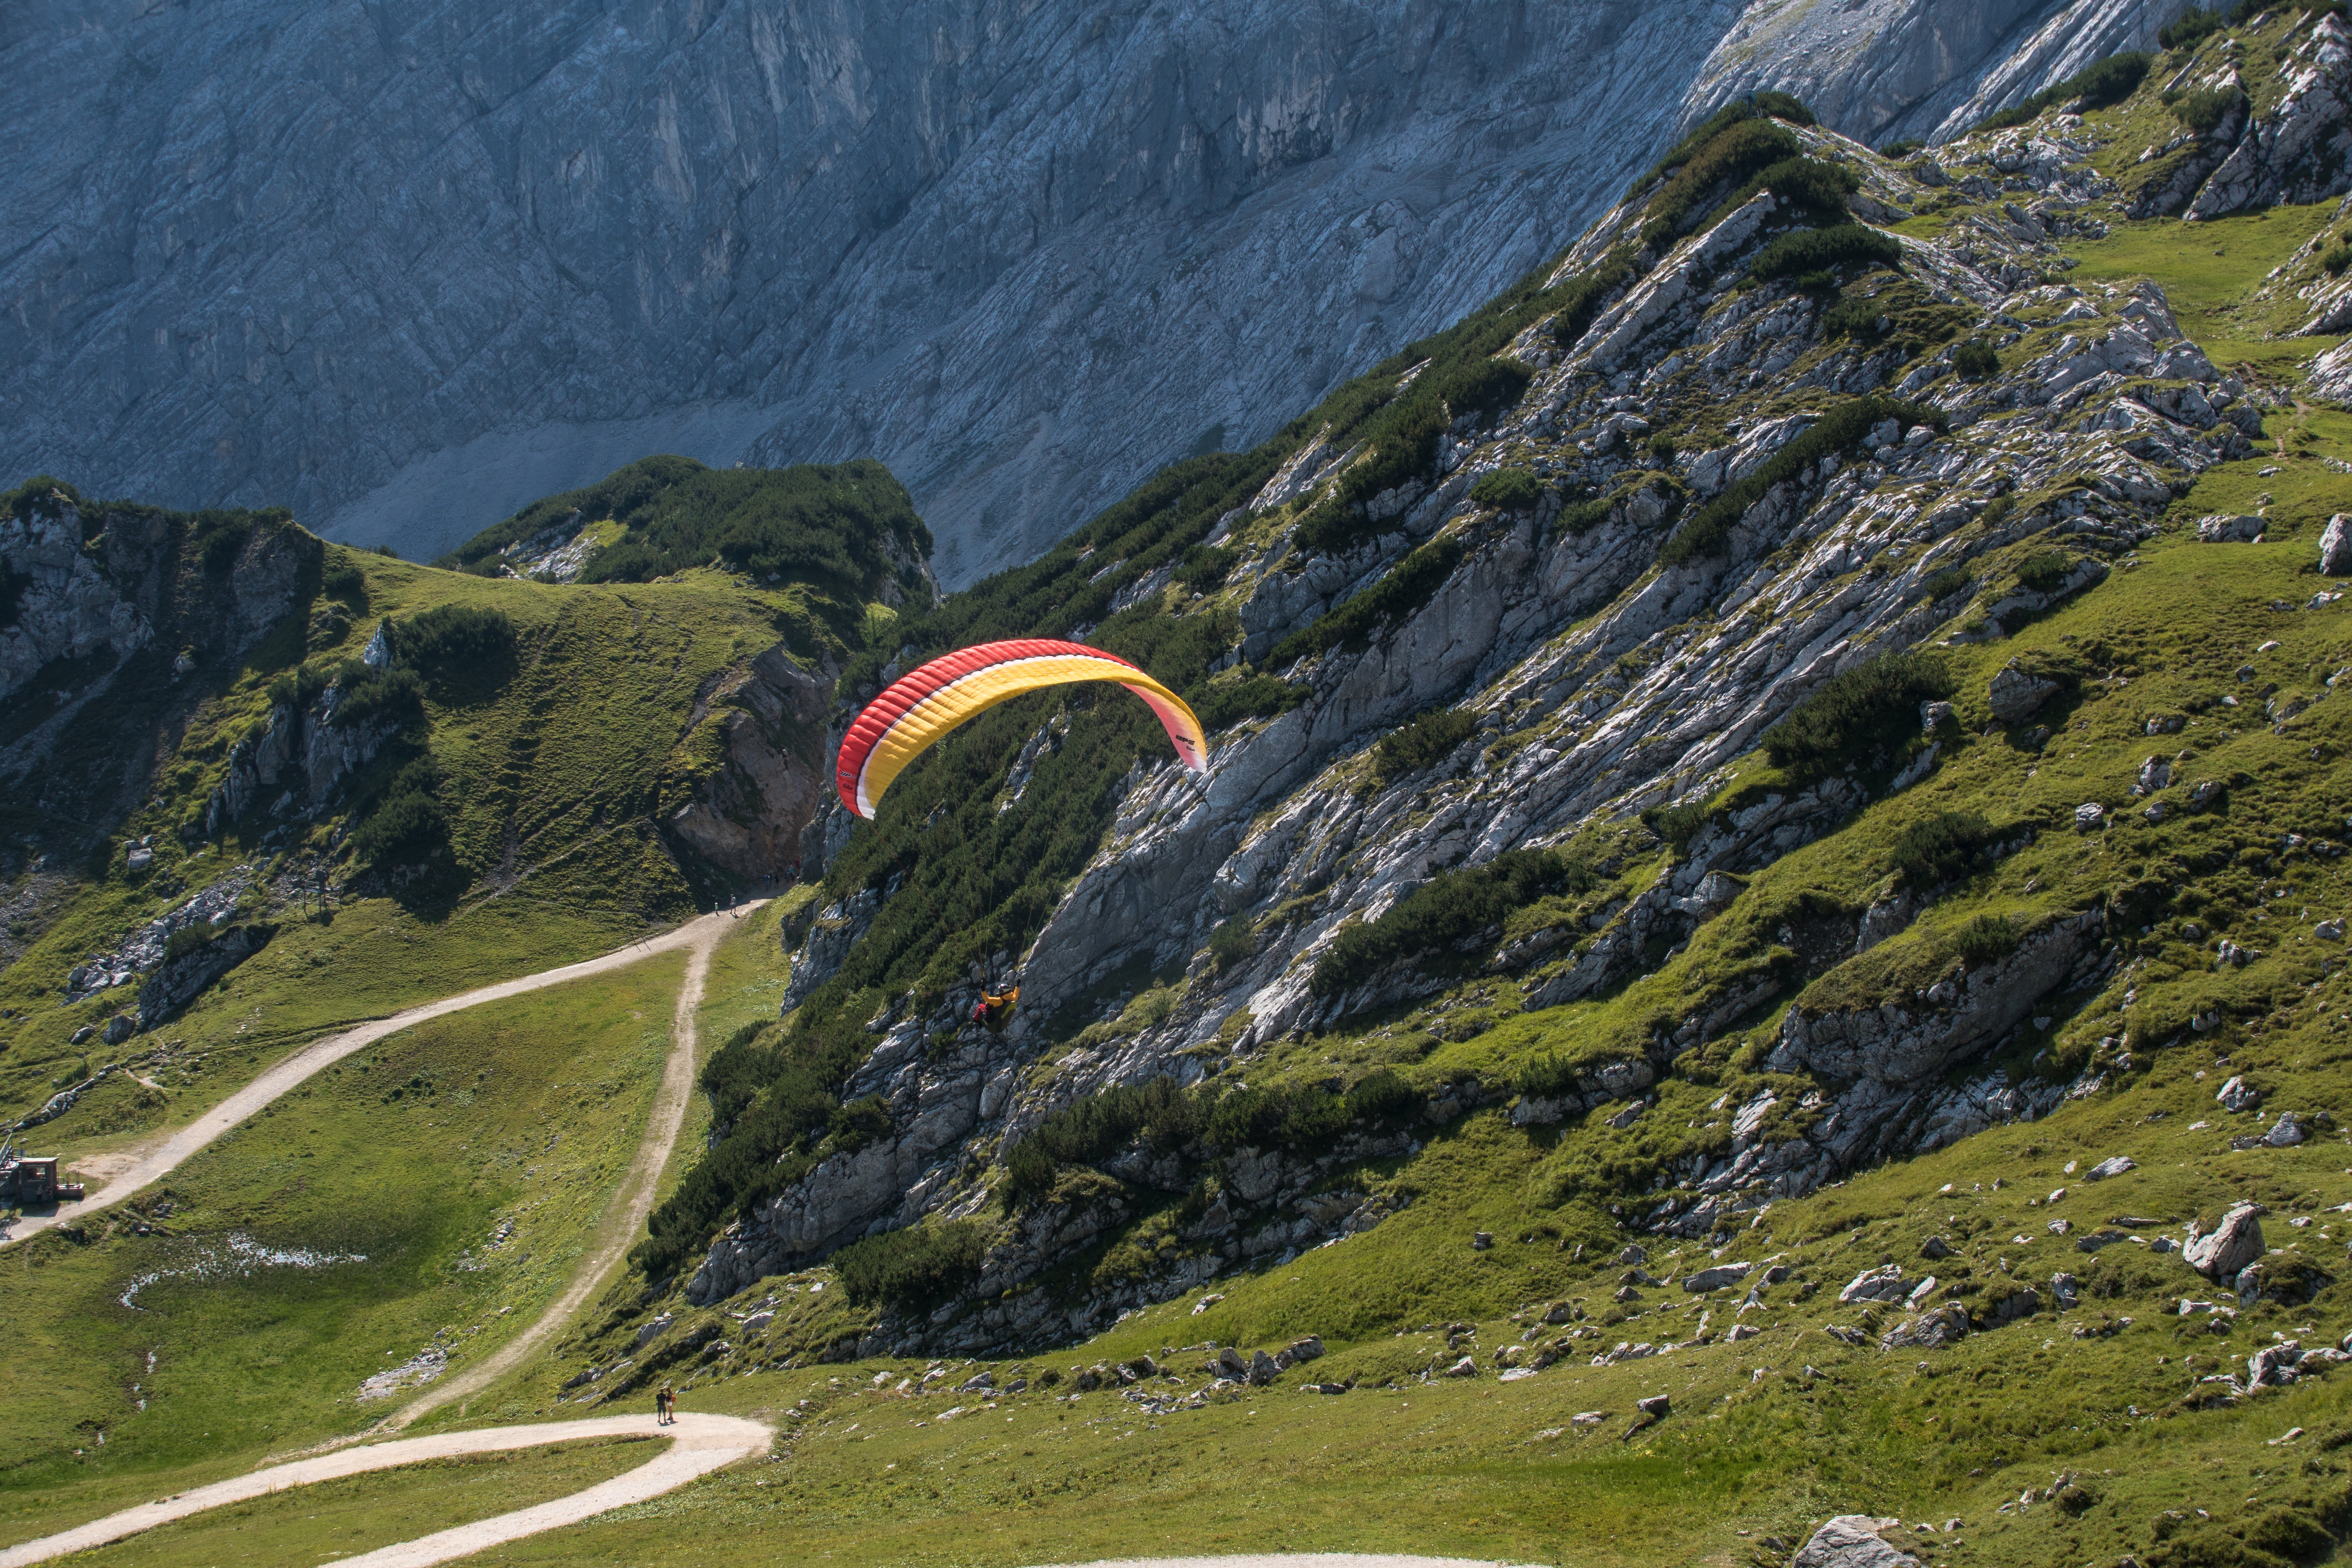
mountainous landforms, parachuting, mountain range, air sports, paragliding, highland, mountain, mountain pass, parachute, fell, windsports, ridge, alps, slope, terrain, extreme sport, hill station, sky, landscape, grass, formation, hill, massif, geological phenomenon, valley, rock